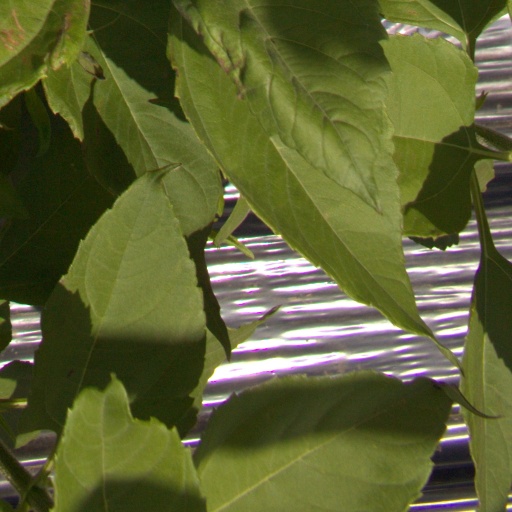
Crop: Jerusalem artichoke